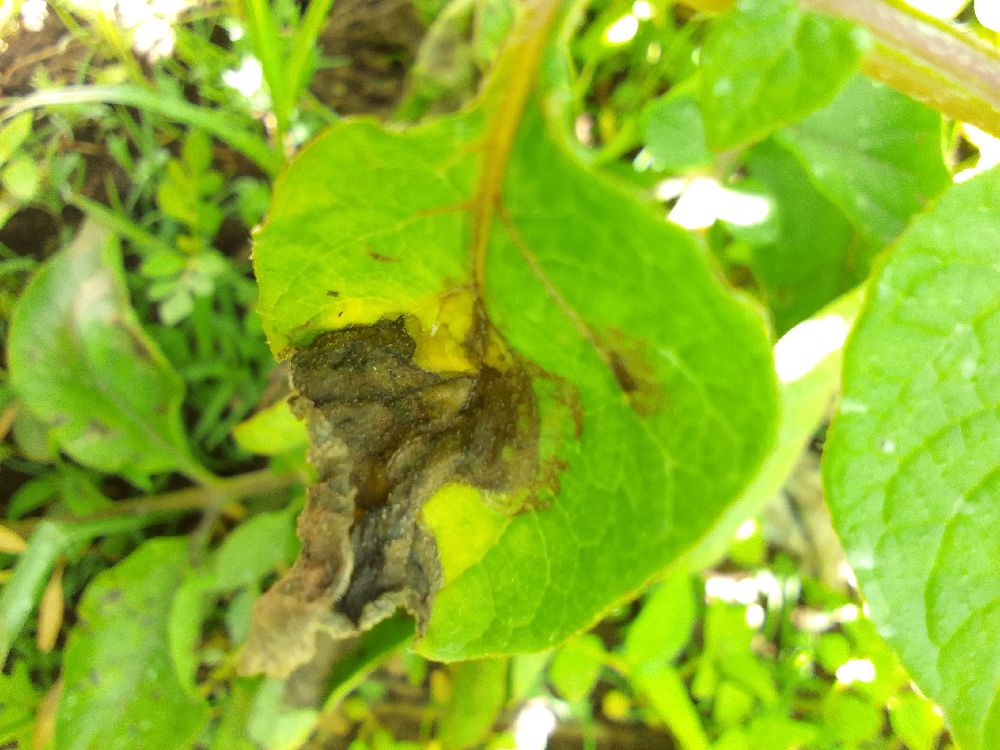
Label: Late blight